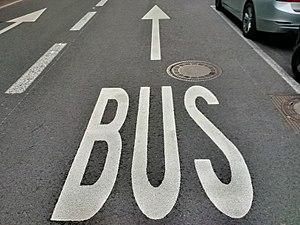
Signalisation horizontale du Code de la route luxembourgeois: répétition ""BUS"" sur une voie réservée aux services réguliers de transport en commun"
En conception routière, une voie de circulation désigne la bande de chaussée affectée à une file de véhicules. On distingue différents types de voies.